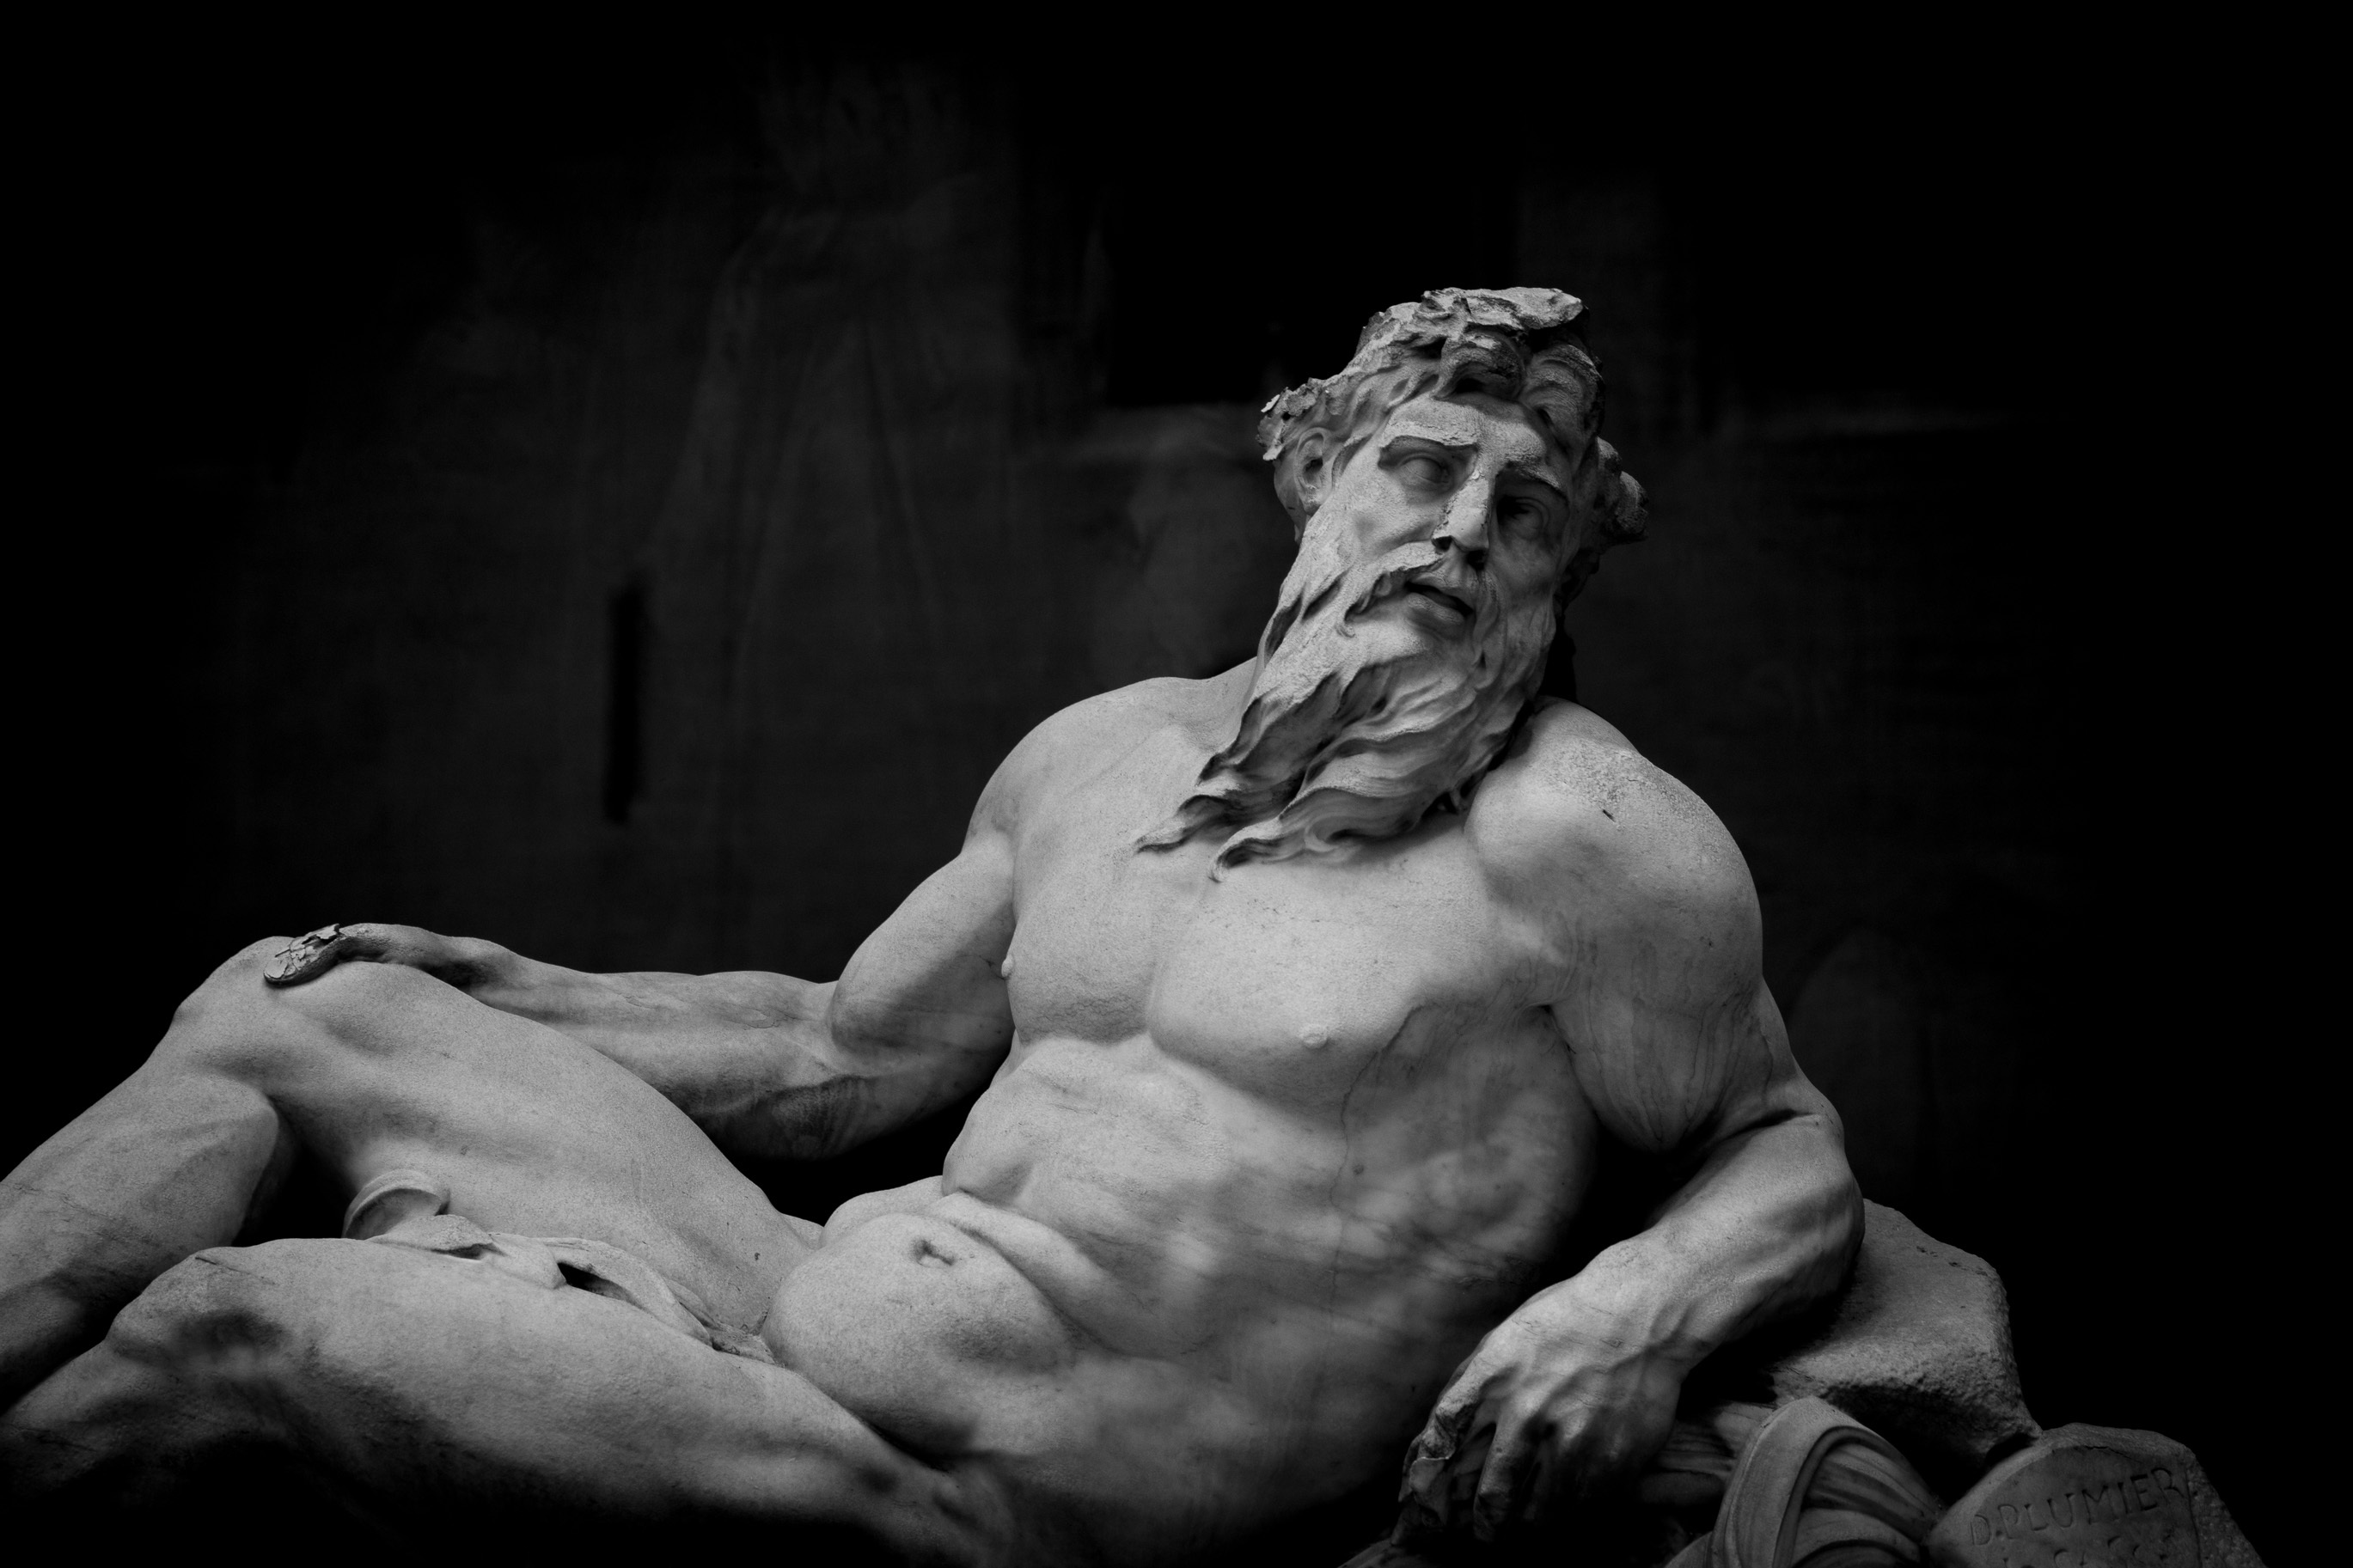
man, black and white, photography, male, statue, religion, darkness, black, monochrome, muscle, art, sculptures, bodybuilding, monochrome photography, human positions